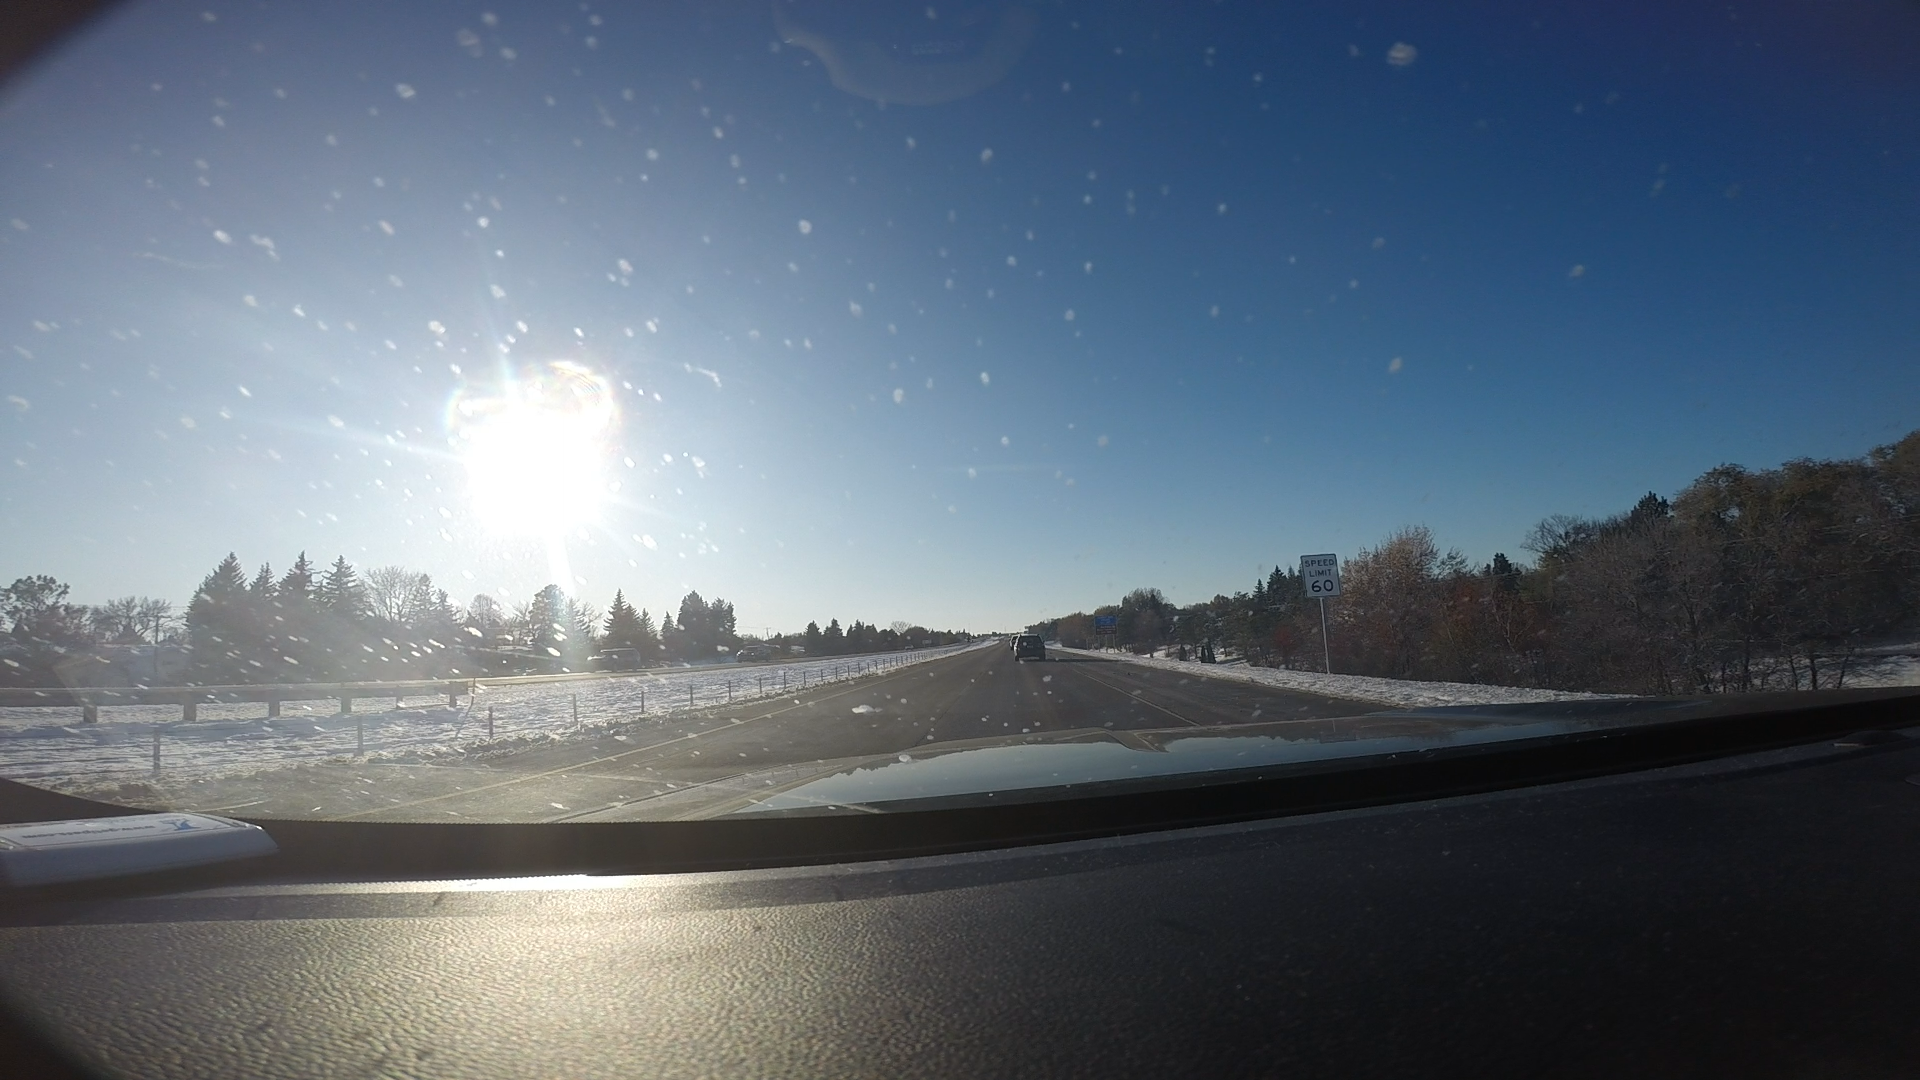
Speed limit sign label: mph60